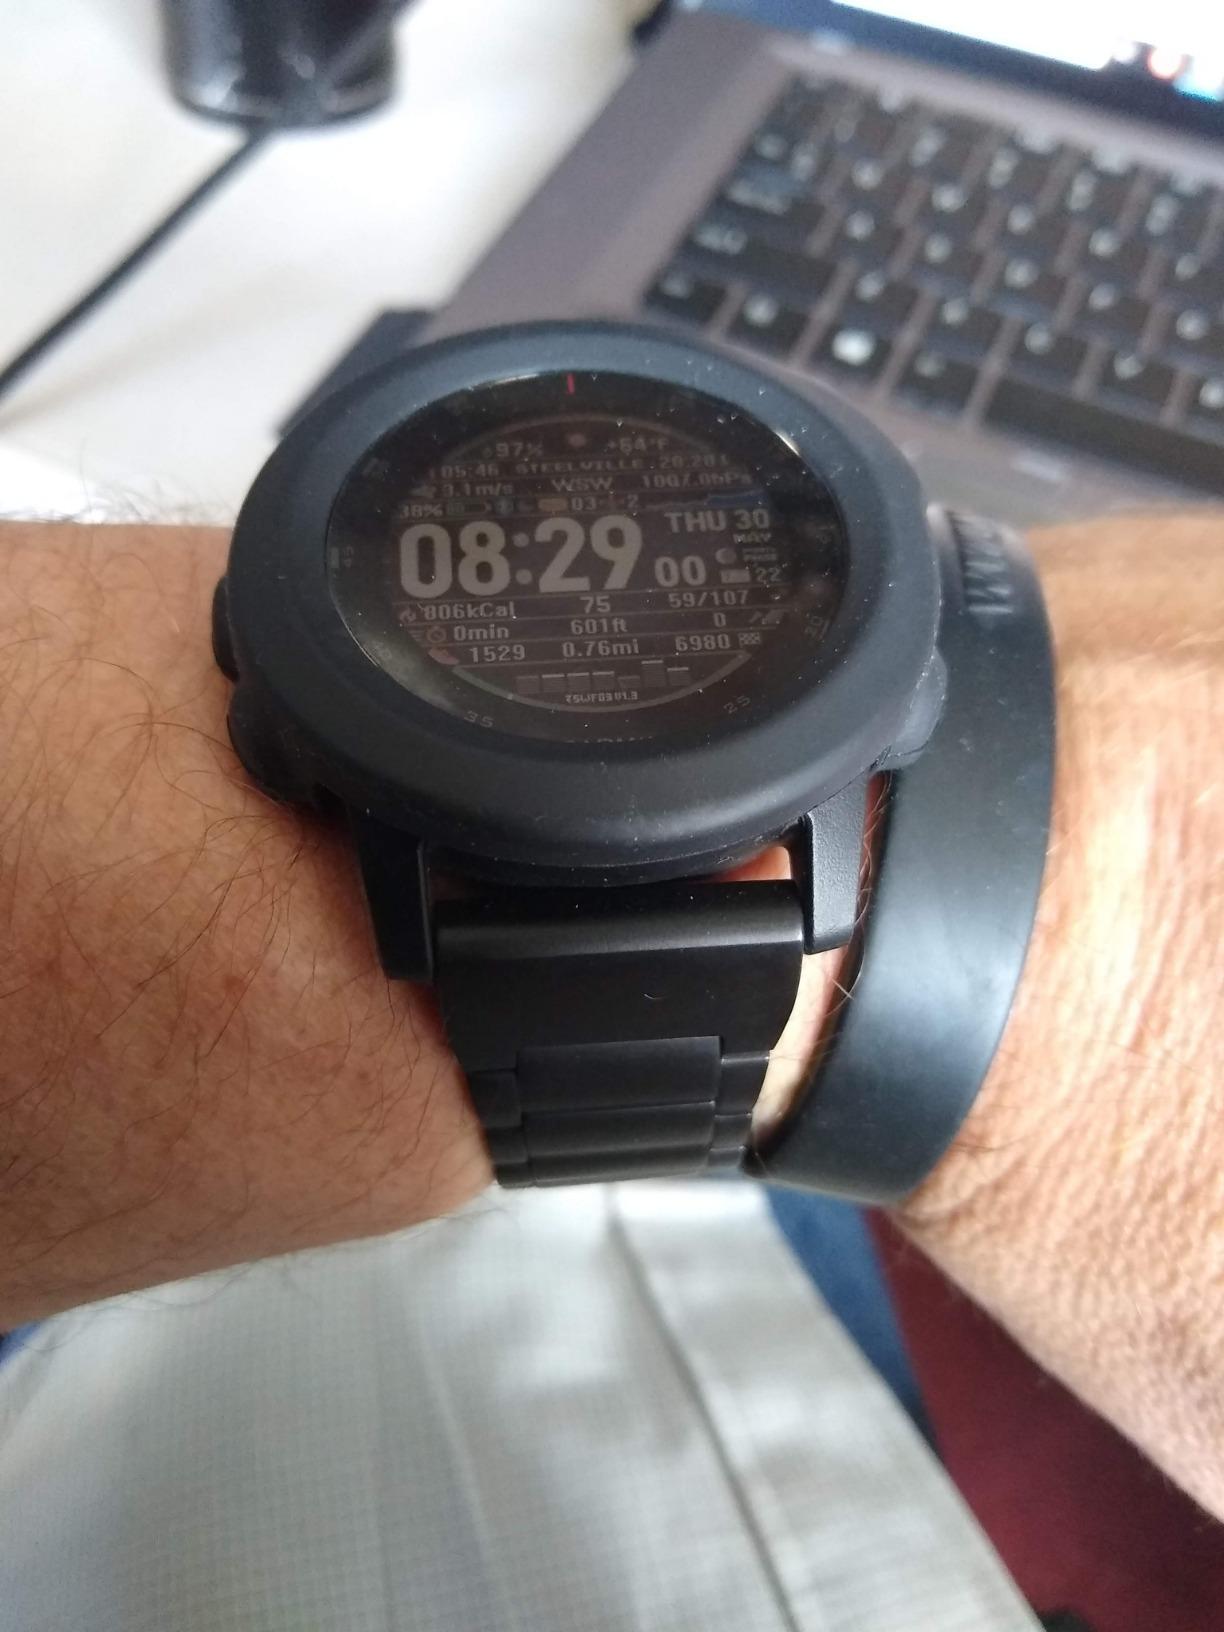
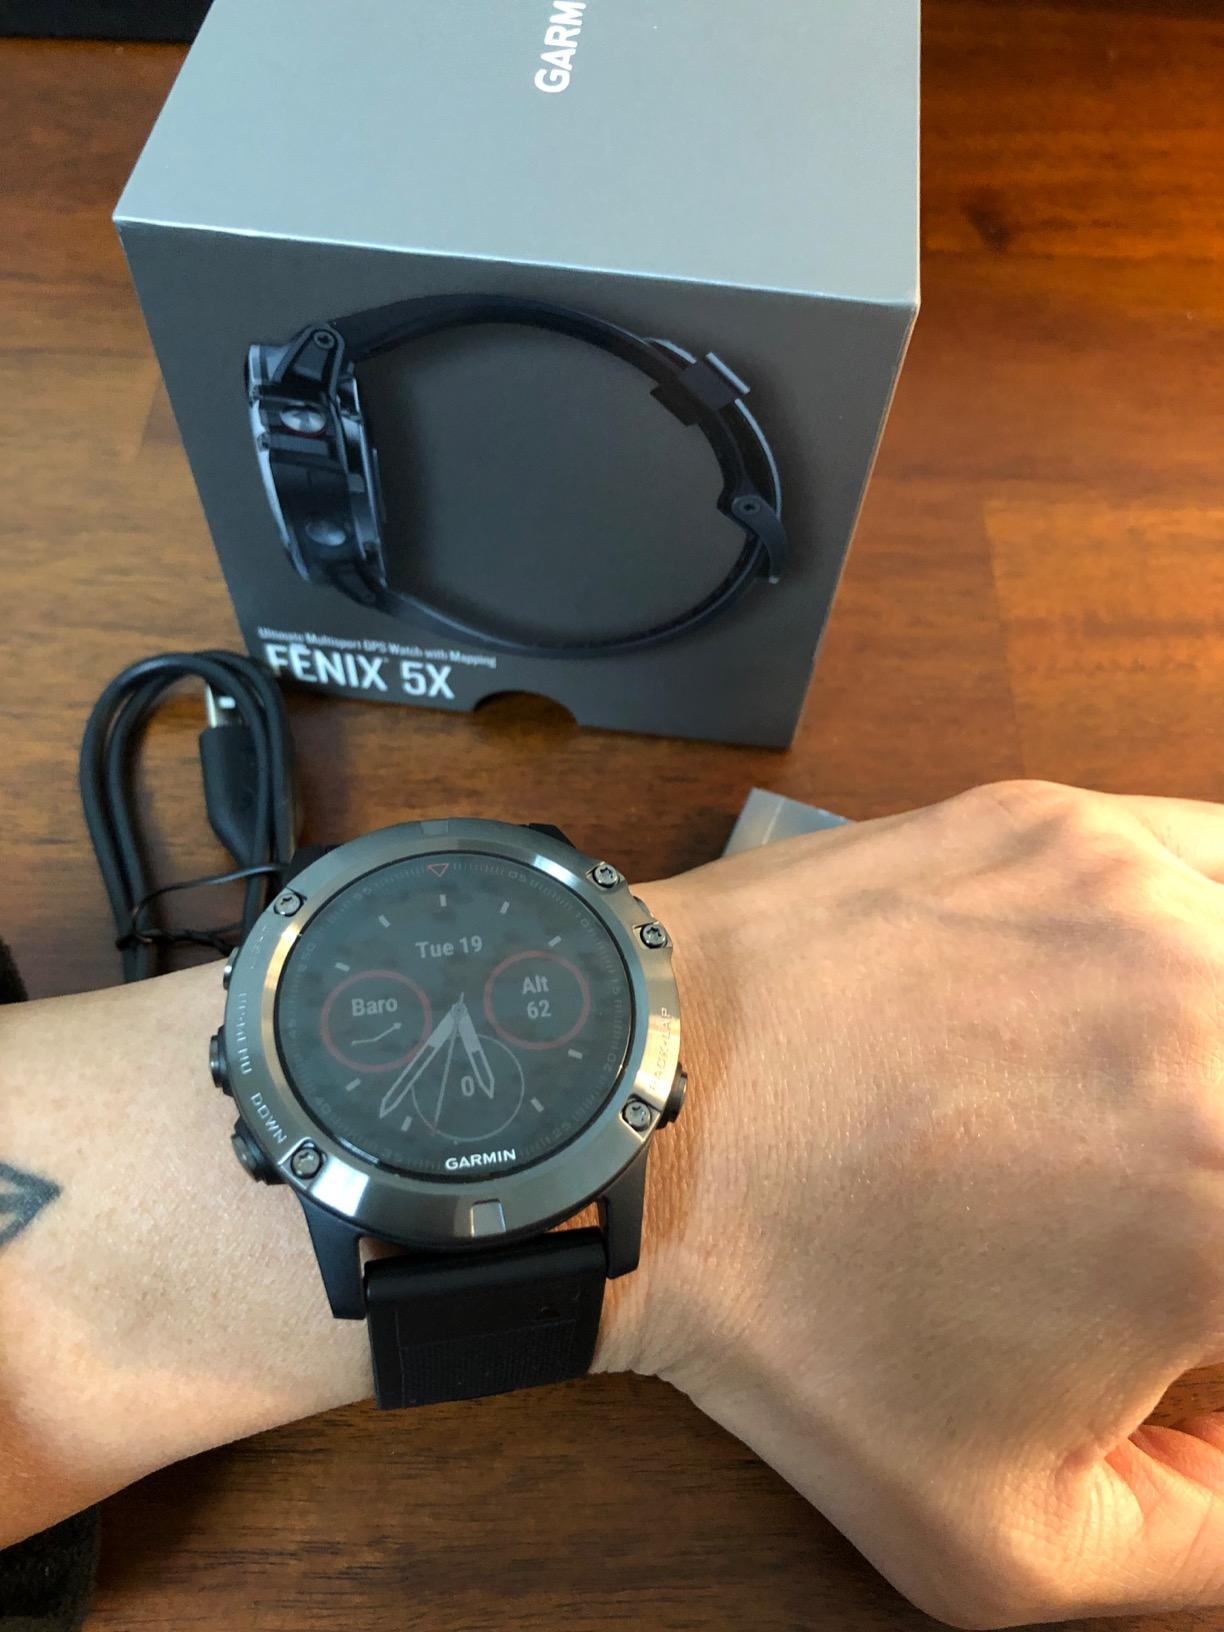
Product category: smartwatch
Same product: no